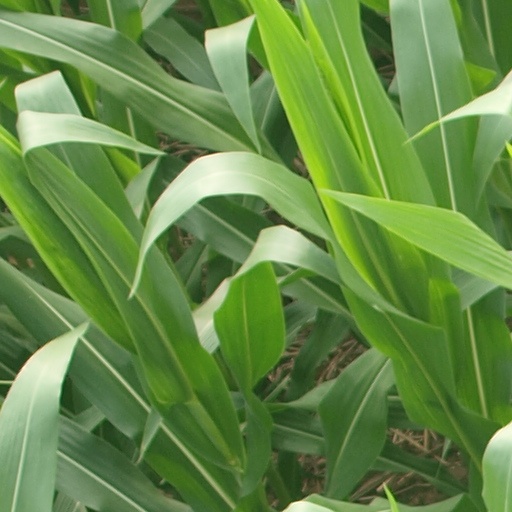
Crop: maize; corn